Michael Hicks Beach, 1st Earl St Aldwyn

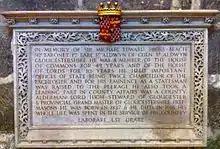
Memorial to Sir Michael Edward Hicks Beach in Gloucester Cathedral

He accepted the chairmanship of the Royal Commission on Ritualistic Practices in the Church, and he did valuable work as an arbitrator; and though when the fiscal controversy arose he became the first president of the Unionist Free Food League, his parliamentary loyalty to Balfour did much to prevent the Unionist free-traders from precipitating a rupture. Hicks-Beach was appointed to be a Deputy Lieutenant for the county of Gloucestershire in 1861. In 1906 he was raised to the peerage as Viscount St Aldwyn, of Coln St Aldwyn, in the County of Gloucester, and in 1915 he was further honoured when he was made Viscount Quenington, of Quenington, in the County of Gloucester, and Earl St Aldwyn, of Coln St Aldwyn, in the County of Gloucester.